Baseball card

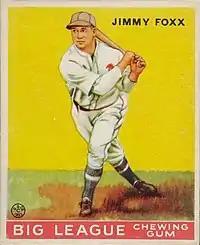
Jimmy Foxx 1933 Goudey baseball card

In the early 1930s, production soared, starting with the 1932 U.S. Caramel set. The popular 1933 Goudey Gum Co. issue, which included Babe Ruth and Lou Gehrig cards, best identifies this era. In contrast to the economical designs standard in earlier decades, this card set featured bright, hand-colored player photos on the front. In addition, the backs provided brief biographies and personal information such as height, weight, and birthplace. The 240-card set, quite large for the time, included current players, former stars, and prominent minor leaguers. Individual cards measured , which Goudey printed on 24-card sheets and distributed throughout the year. The bulk of early National Baseball Hall of Fame inductees appear in this set.